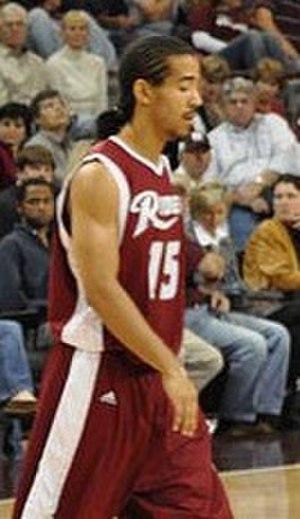
Justin Robinson, né le 17 octobre 1987, à Brixton dans Londres, en Angleterre, est un joueur anglais de basket-ball. Il évolue au poste de meneur.